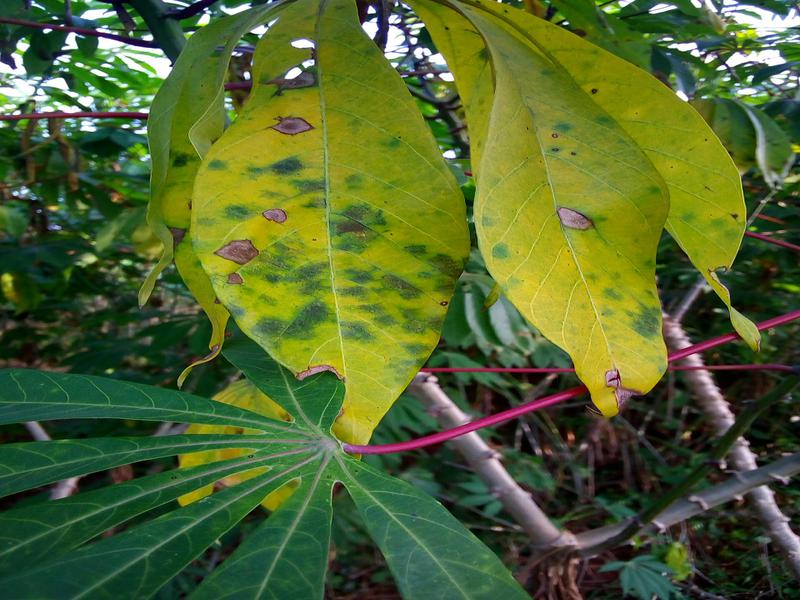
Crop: cassava
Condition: brown_streak_disease